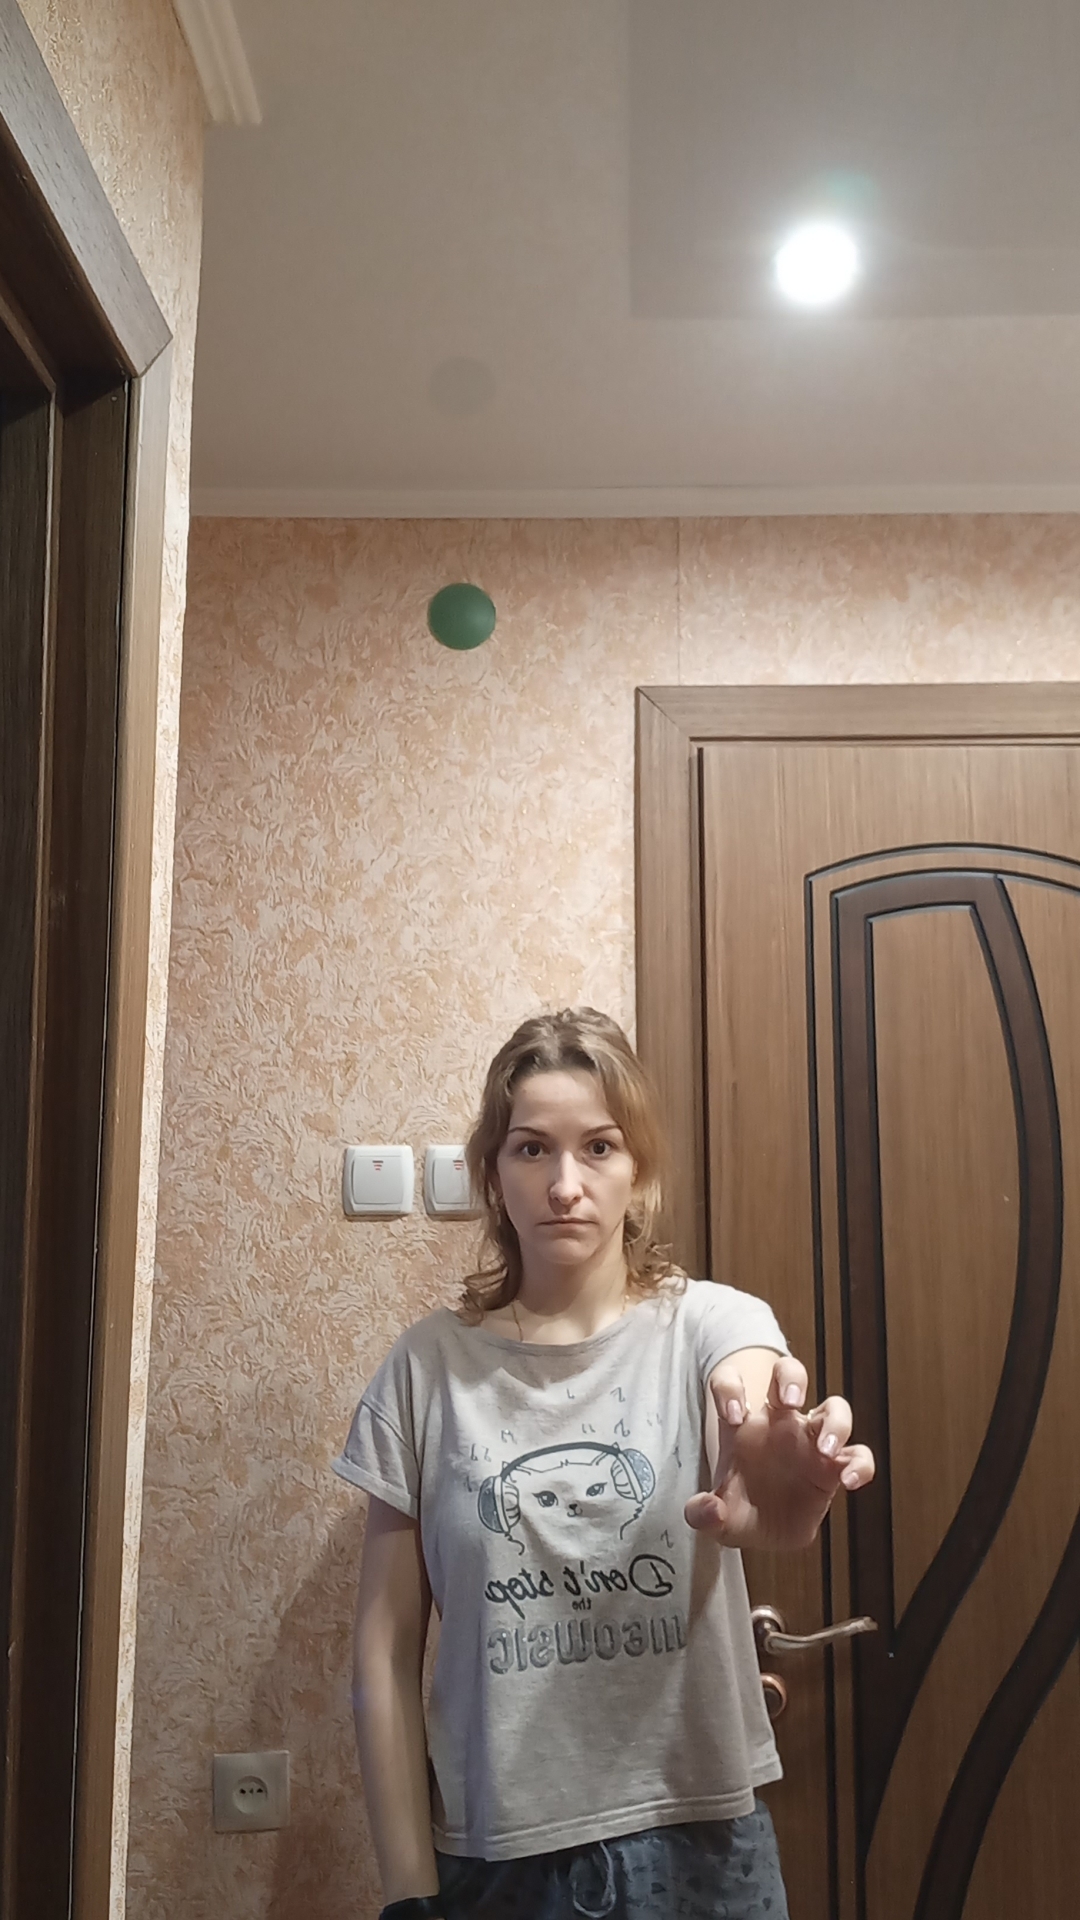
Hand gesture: grabbing